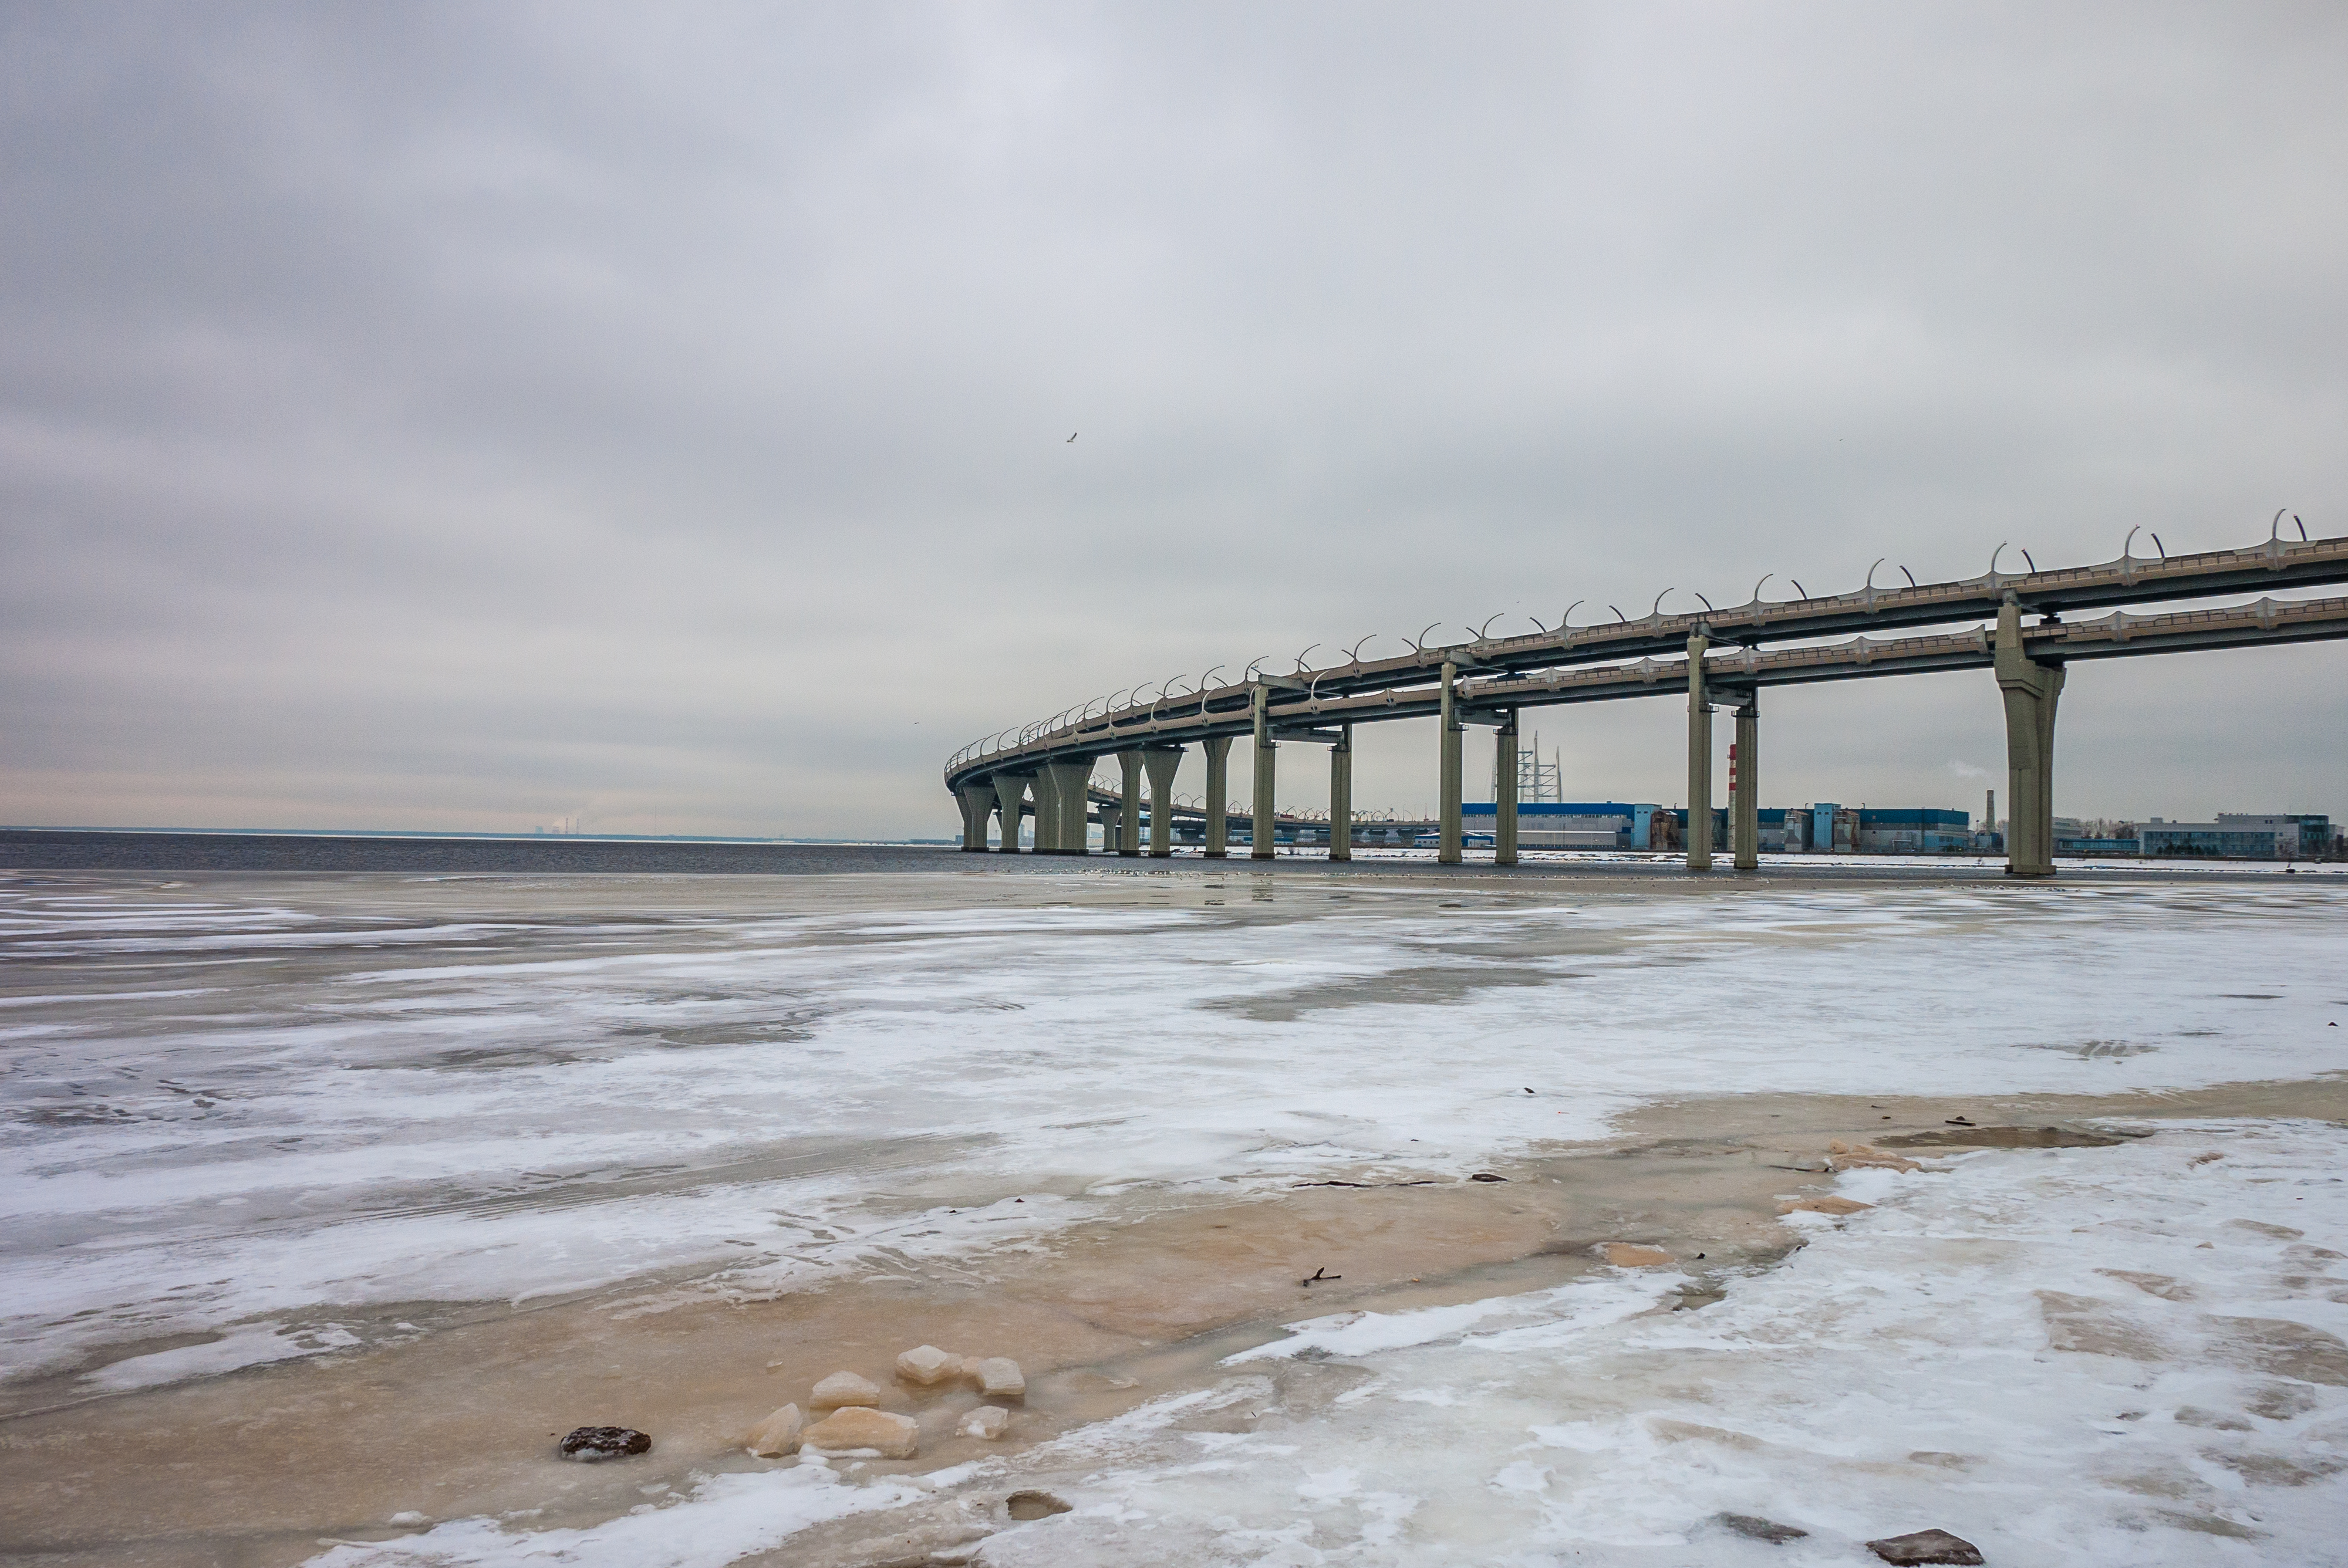
image, body of water, fluid, sky, winter, liquid, horizon, shore, ocean, freezing, sea, pier, beach, wave, coast, wind wave, bridge, snow, tide, girder bridge, beam bridge, foam, meteorological phenomenon, nonbuilding structure, wind, mudflat, fixed link, shoal, salt lake